Newcastle City Centre

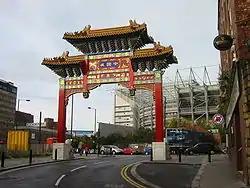
Chinatown arch

Gallowgate is a small area surrounding St James' Park, the stadium of Newcastle United F.C, and St James Metro station, named after the main road running through the area. There are a small number of pubs in the area but it is not a major area of residence, except for some student accommodation. Businesses include and various law firms in Citygate and the recently built Time Central, a Tesco Express store, fish and sandwich shops. Behind it is Leazes Park that leads to Spital Tongues. The area is also to host a 400 square metre memorial garden to Sir Bobby Robson. Work began on it in November 2010, with it due to be opened in Spring 2011.